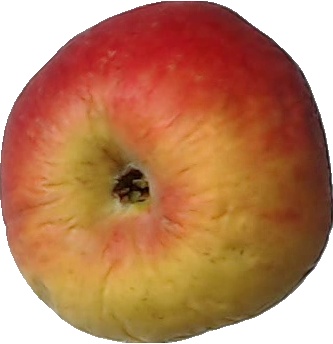
Label: apple_red_yellow_1